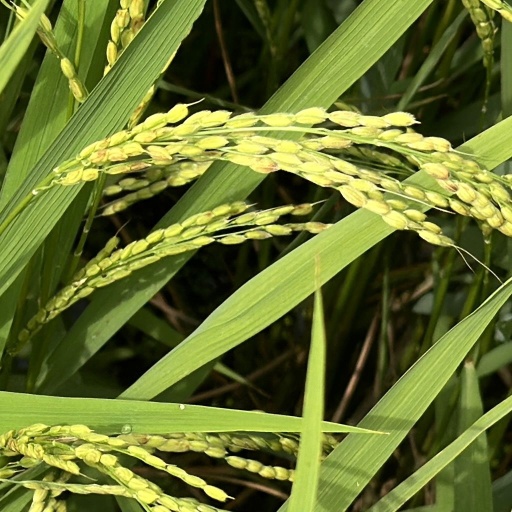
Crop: rice